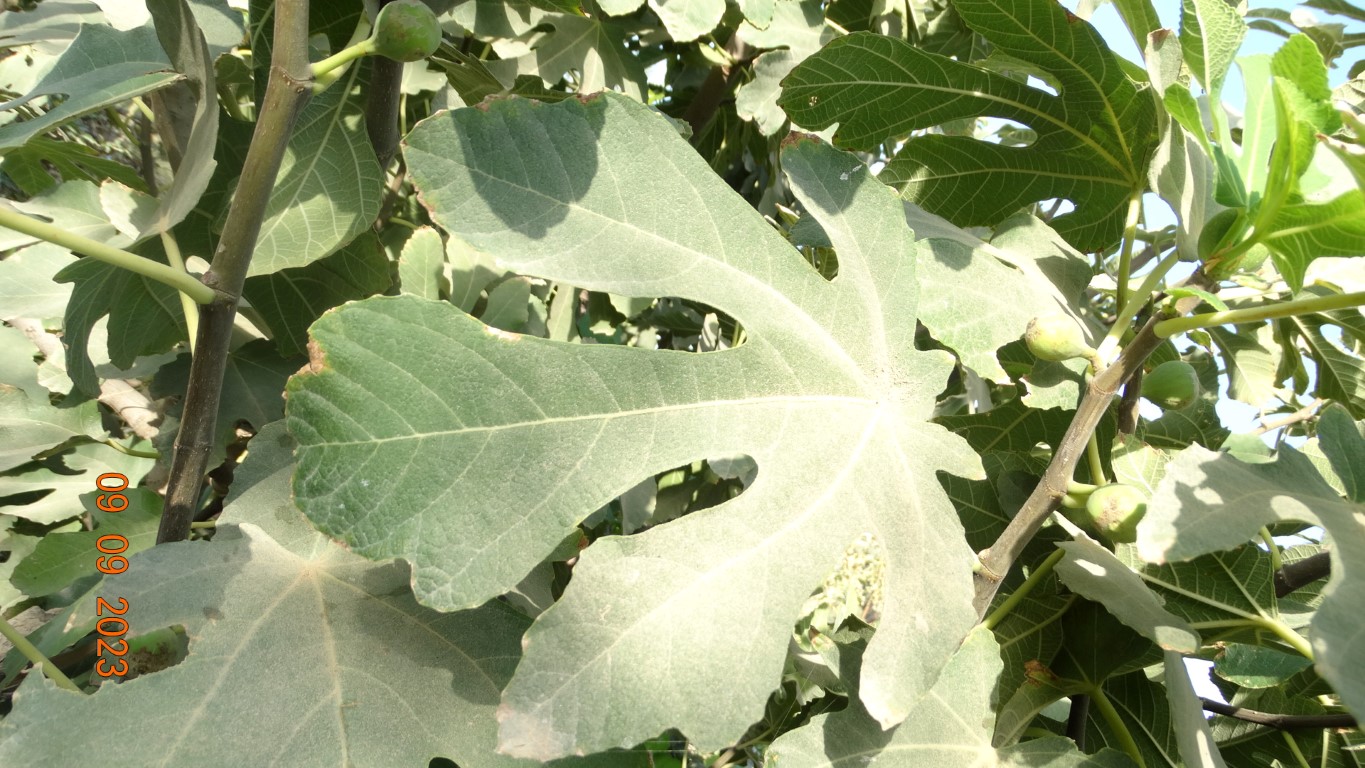
Label: healthy